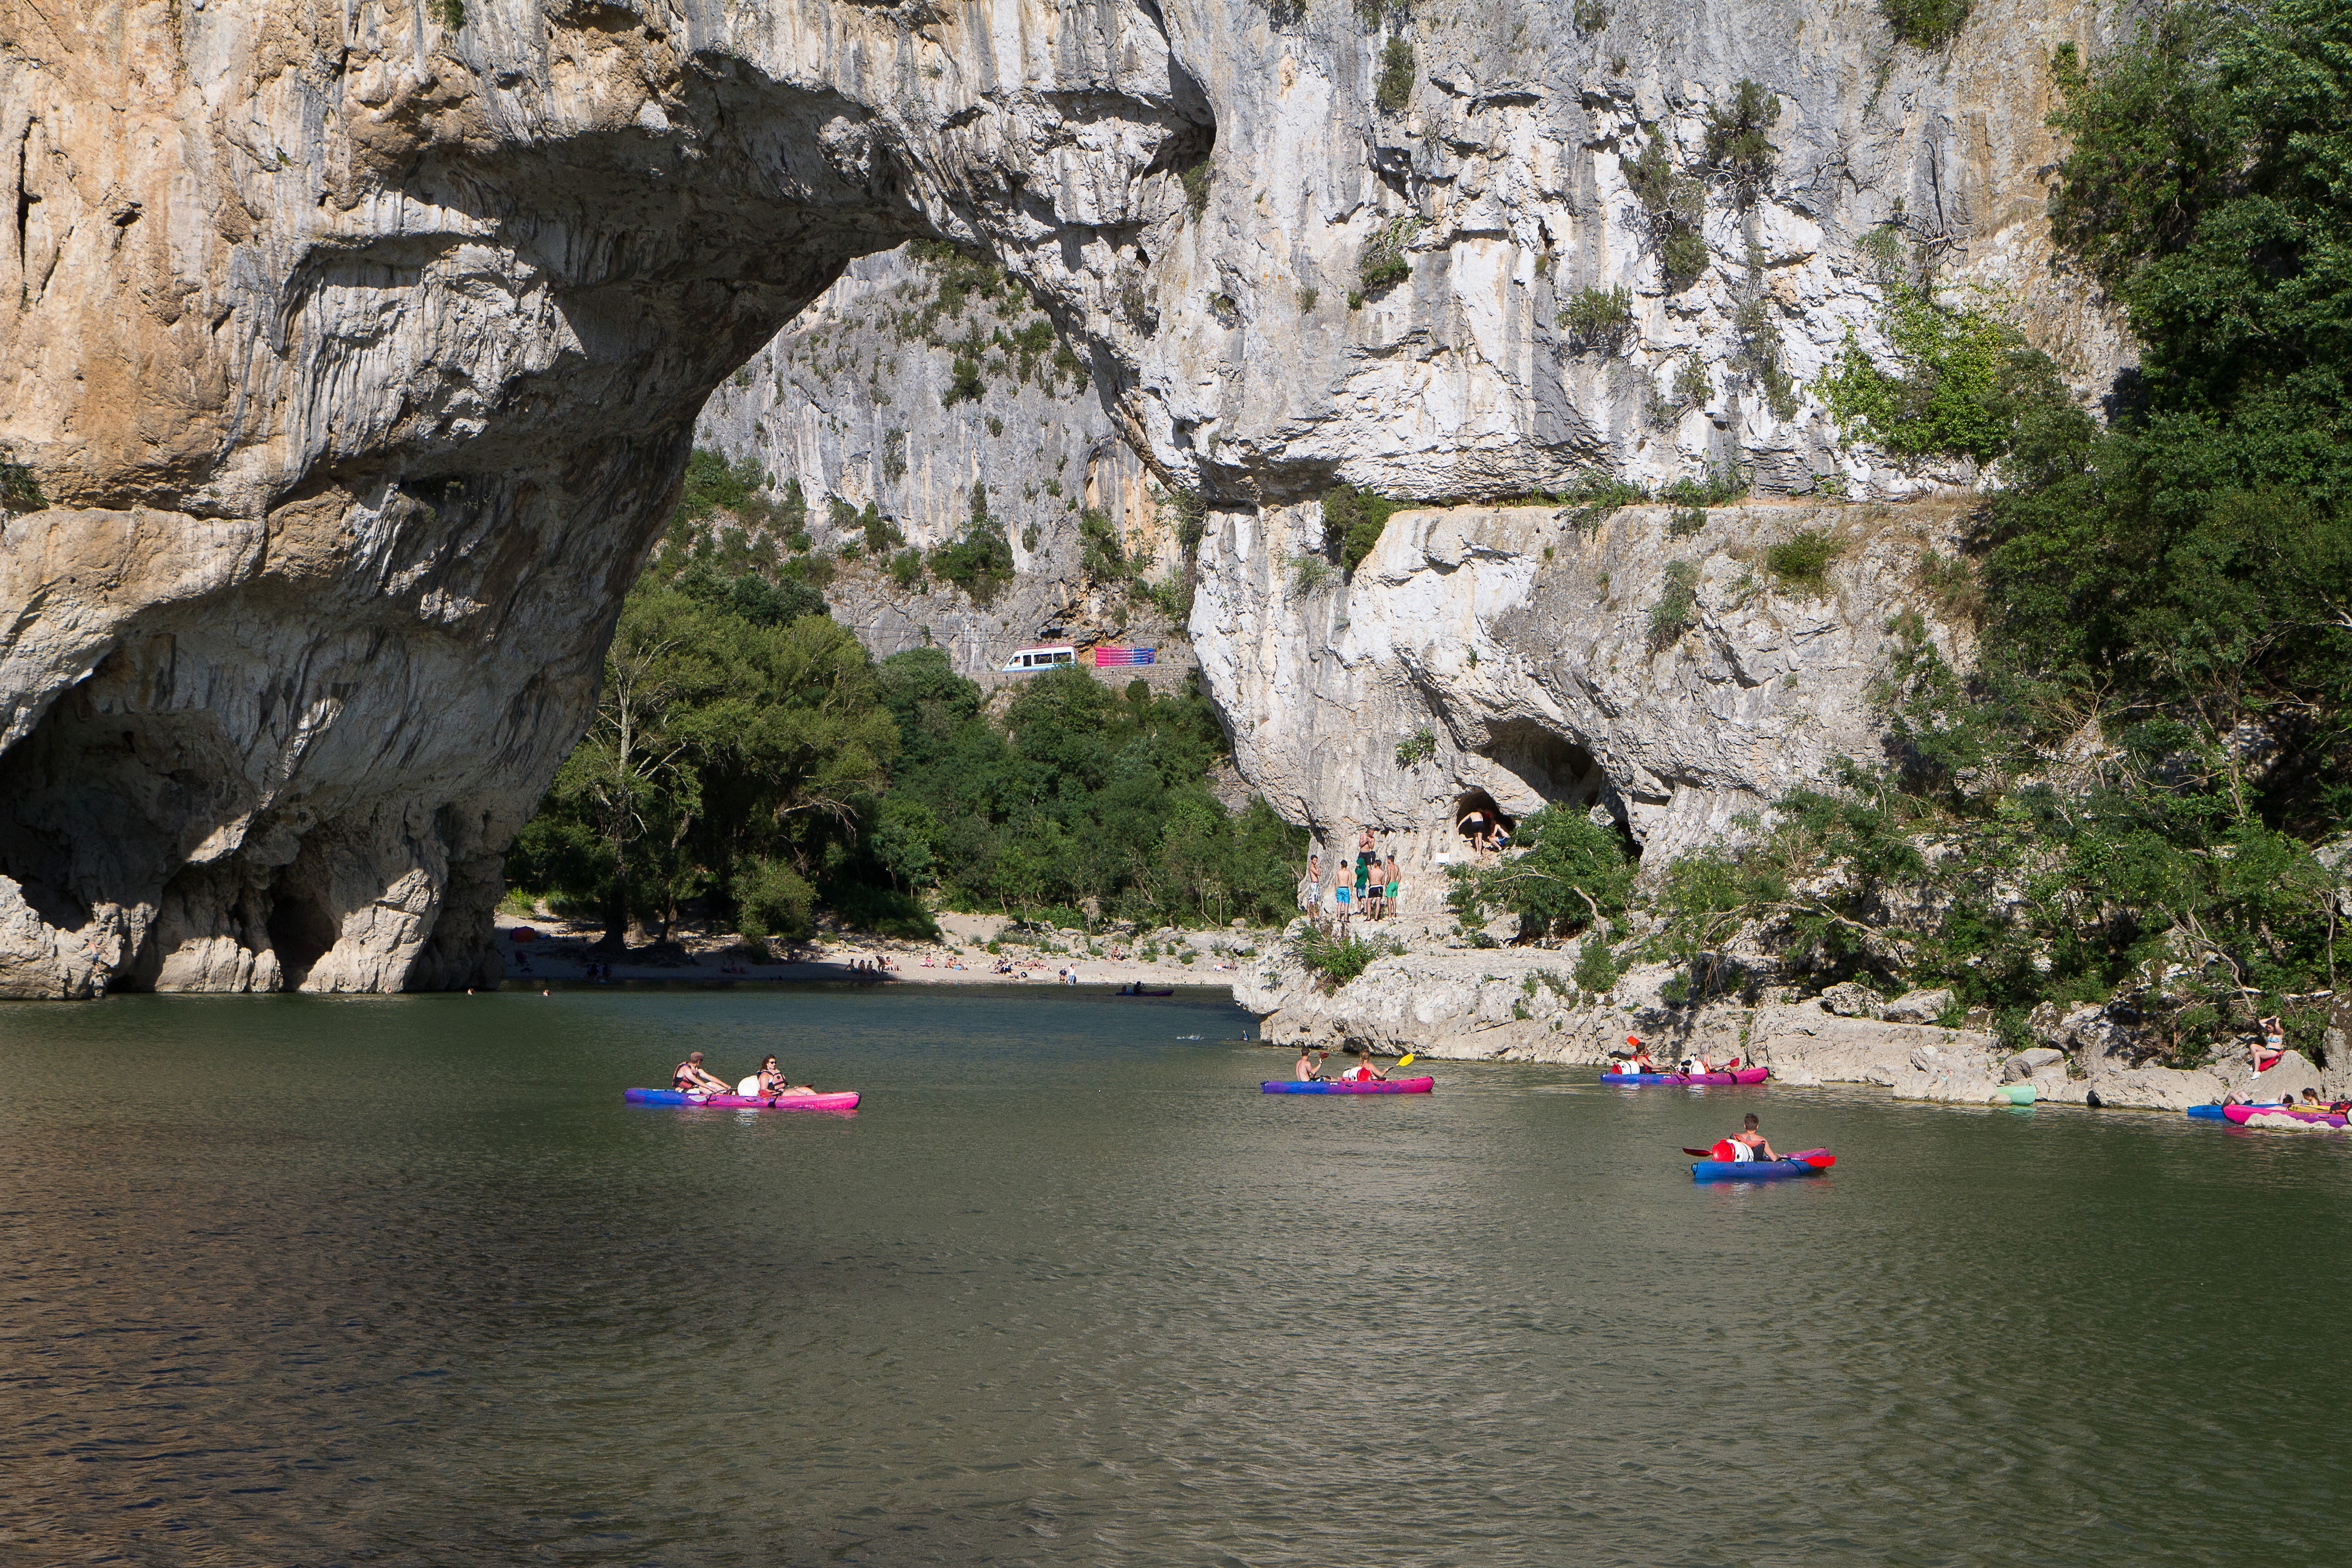
landscape, sea, coast, boat, river, cliff, vehicle, bay, fjord, terrain, boating, ardeche, wadi, landform, bow bridge